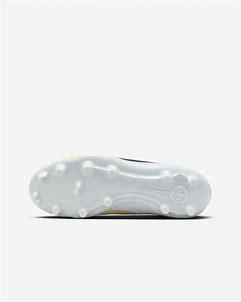
Brand: Nike
Model: Jr Tiempo Legend 10 Academy